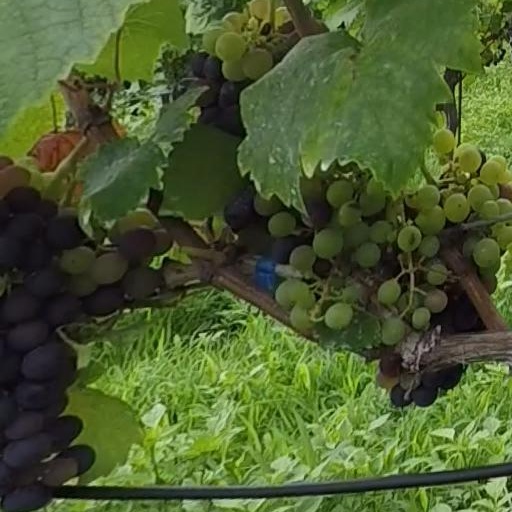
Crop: grape